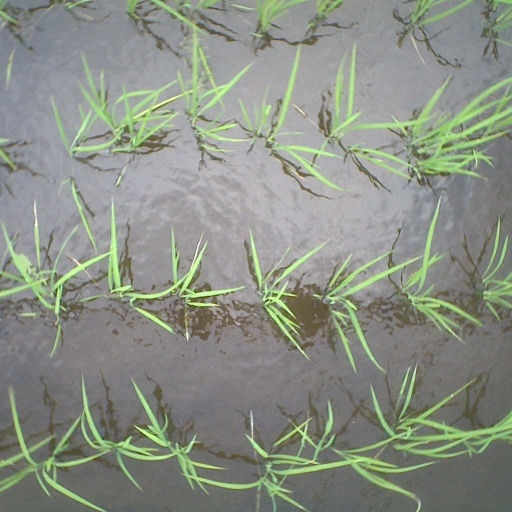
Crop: rice